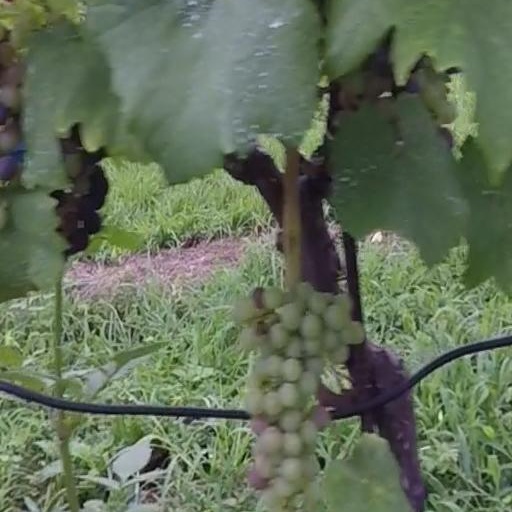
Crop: grape